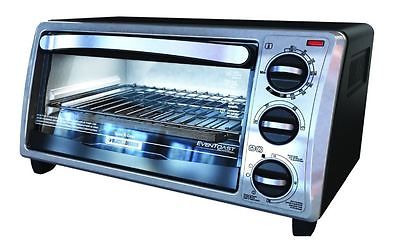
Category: toaster